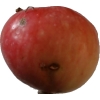
Label: Apple 10